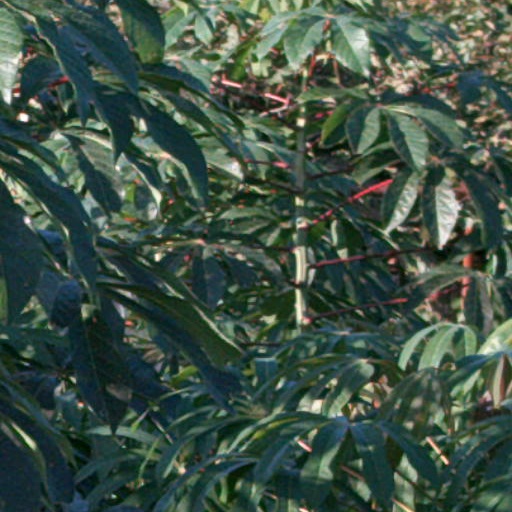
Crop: cassava